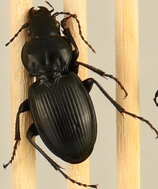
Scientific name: Cyclotrachelus torvus
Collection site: Northern Great Plains Research Laboratory Site (NOGP), plot NOGP_009